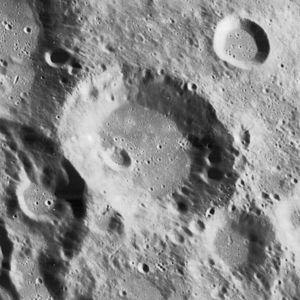
Bayer est un cratère d'impact sur la face visible de la Lune. Le nom fut officiellement adopté par l'Union astronomique internationale en 1935, en référence à Johann Bayer.